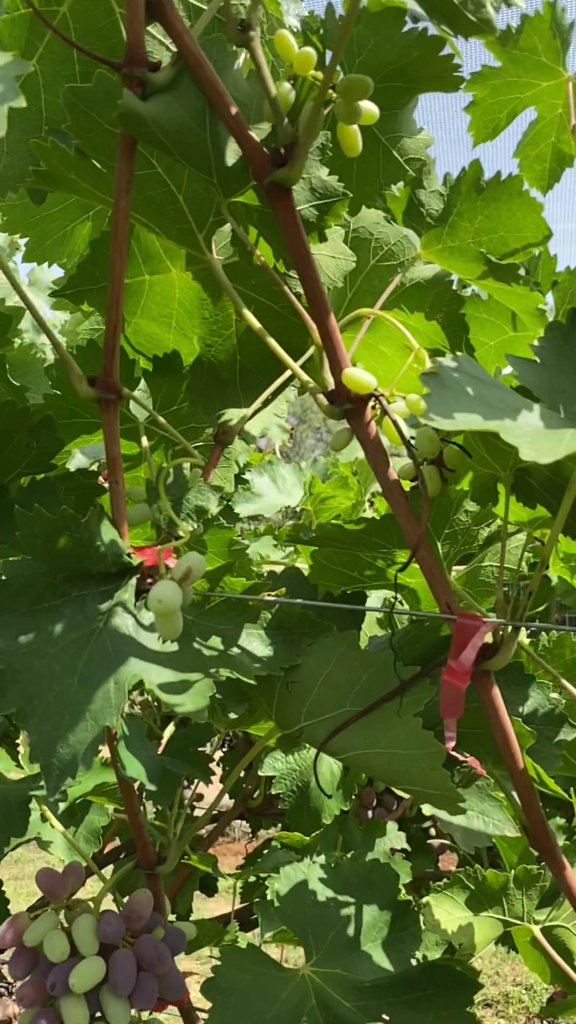
Berries visible: 56
Grape clusters: 6